Colin Evans (medium)

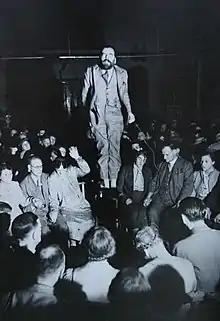
Evans in a séance

Colin Evans was an early 20th-century Welsh spiritualist medium who claimed to have the ability to levitate but was discovered to be a fraud.